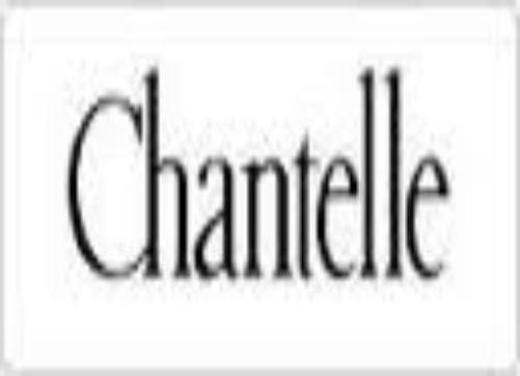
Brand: chantelle
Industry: Necessities